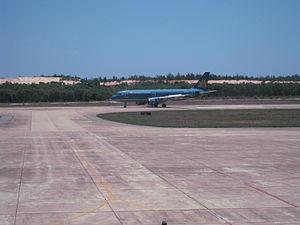
La province de Quảng Bình est une province de la région de la côte centrale du Nord du Việt Nam.